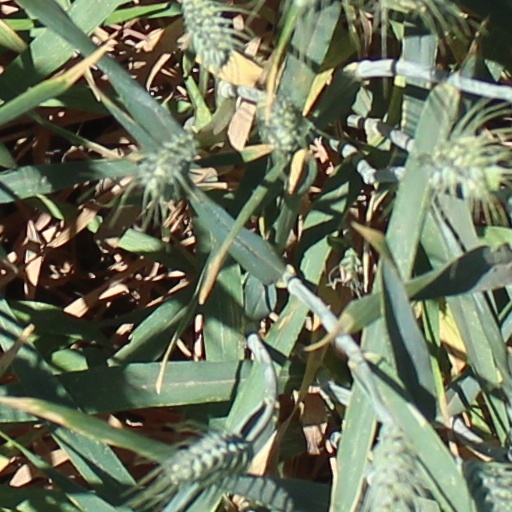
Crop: wheat